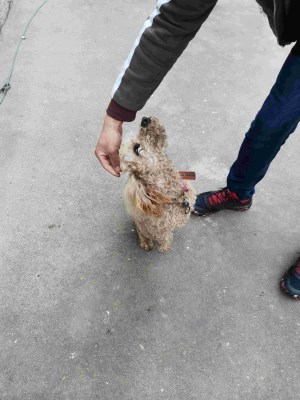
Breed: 7449-n000128-teddy